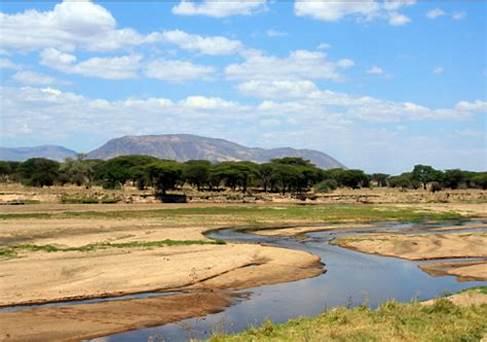
Eneo kubwa la wazi liliotambarare, liliozungukwa na uoto wa asili unaojumuisha nyasi fupi, vichaka pamoja na miti; pamoja na chanzo cha maji mfano wa mto kipitacho katikati ya eneo hilo la ardhi, ikiashiria kuwa ni eneo la hifadhi la msitu.